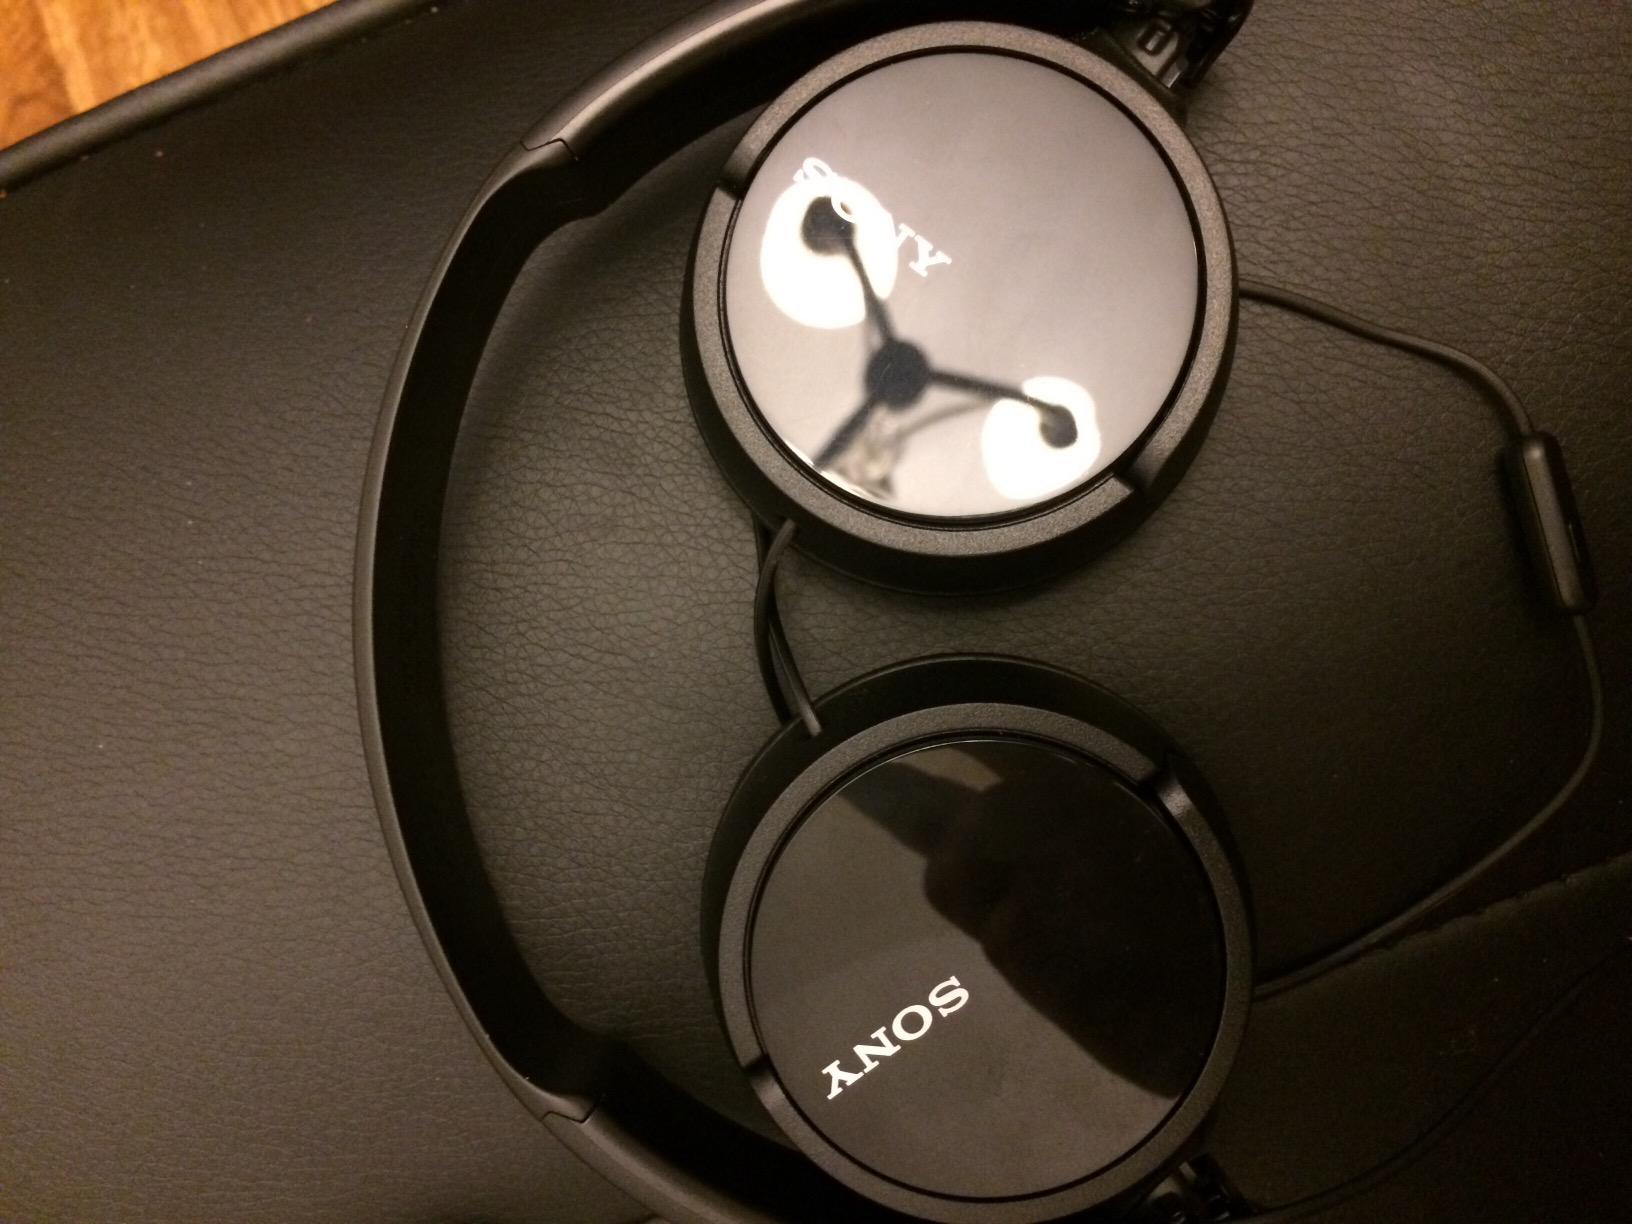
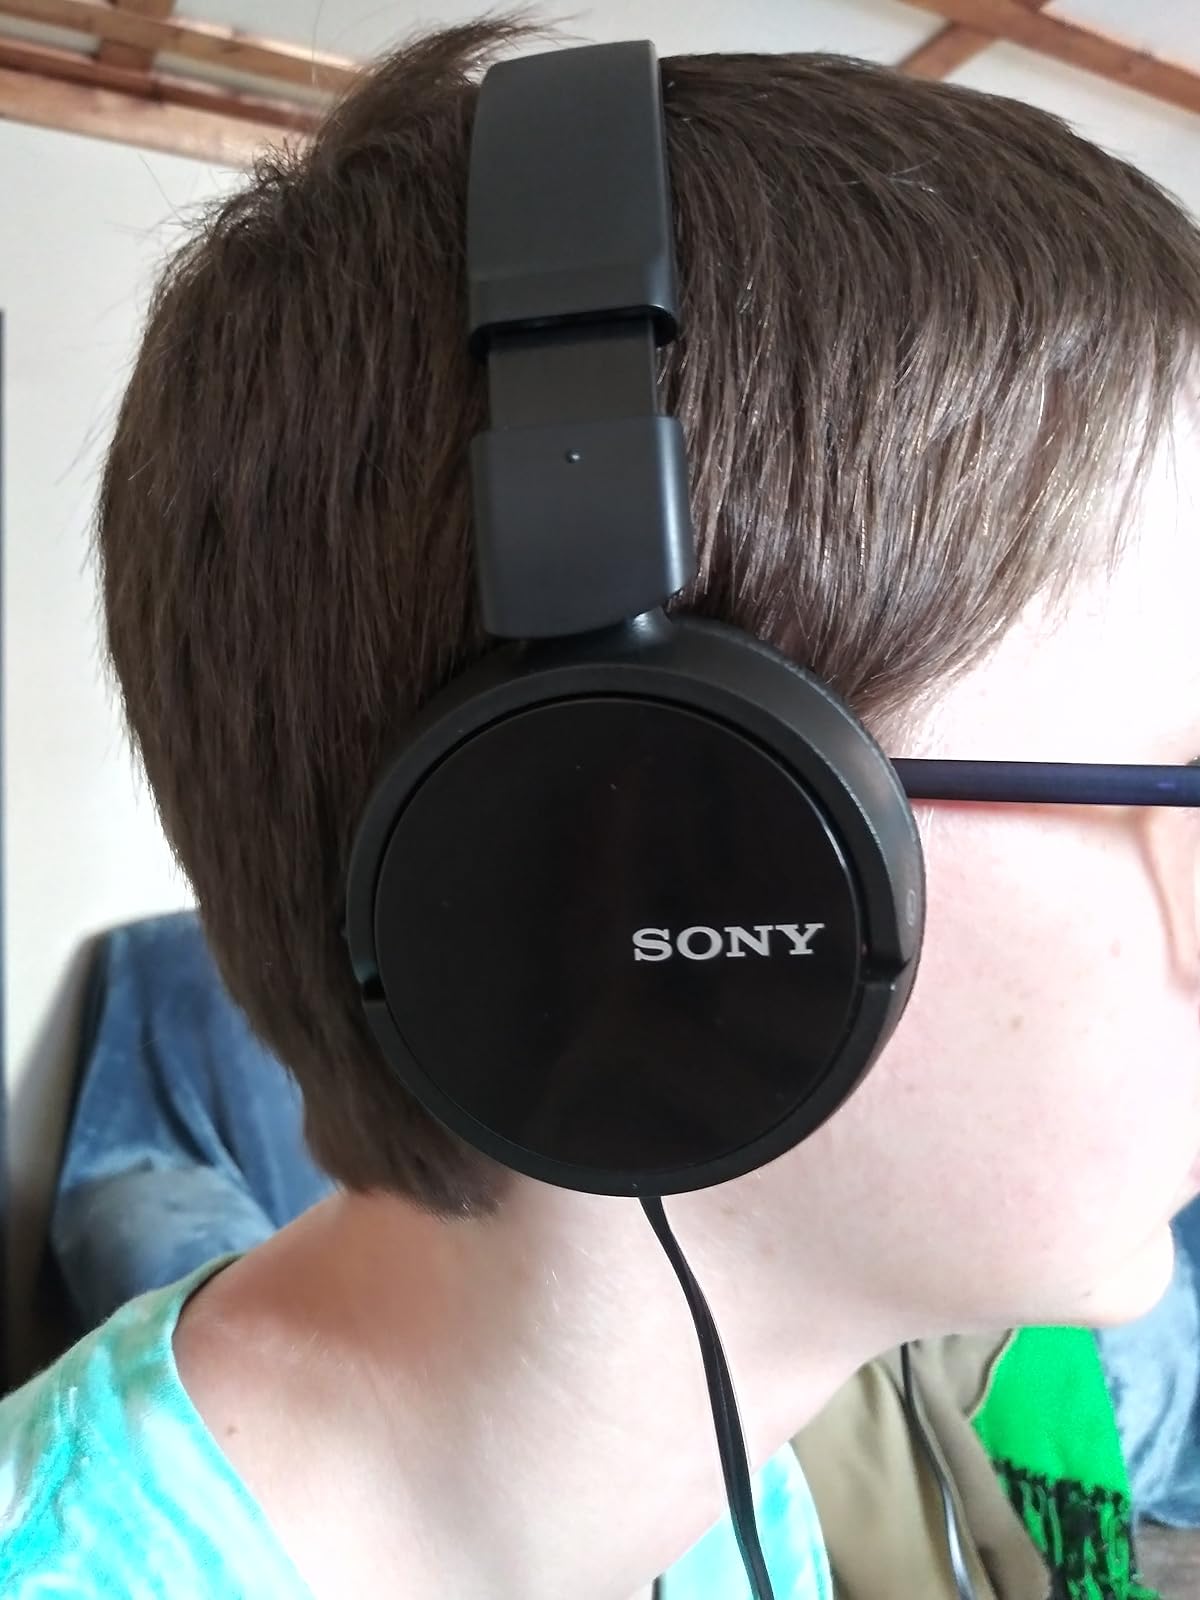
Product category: headphones
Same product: no